Armstrong Whitworth 12-inch 40-calibre naval gun

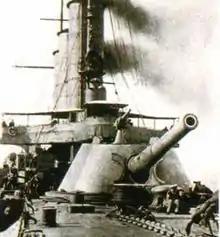
Fitted to

Armstrongs also sold versions of their 12-inch 40-calibre gun to Italy to arm the two (commissioned 1905) and the four s (commissioned 1908). The version for the "Regina Elena" class fired a heavier shell.